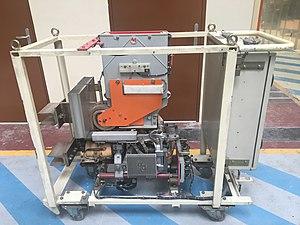
Un disjoncteur ultra rapide pour courant continu pour alimenter les rails du métro, constructeur «
Un disjoncteur à courant continu est destiné à établir, supporter et interrompre des courants continus sous sa tension assignée, que ce soit en condition normale ou anormale par exemple un court-circuit, selon la définition donnée par la Commission électrotechnique internationale. L'interruption d'un courant continu est à la fois différente et plus difficile que celle d'un courant alternatif. Les disjoncteurs à courant continu sont donc très différents de leurs équivalents pour courant alternatif. Des modèles en moyenne tension et haute tension existent actuellement dans le domaine ferroviaire et dans les stations HVDC, cependant jusqu'à présent aucune solution acceptable n'a été trouvée pour réaliser un disjoncteur à courant continu très haute tension : soit le système est trop lent, soit dégage trop de pertes. En 2012, ABB a présenté un concept semblant surmonter les problèmes rencontrés jusqu'à présent. Alstom a démontré une capacité de coupure encore plus rapide en 2013.